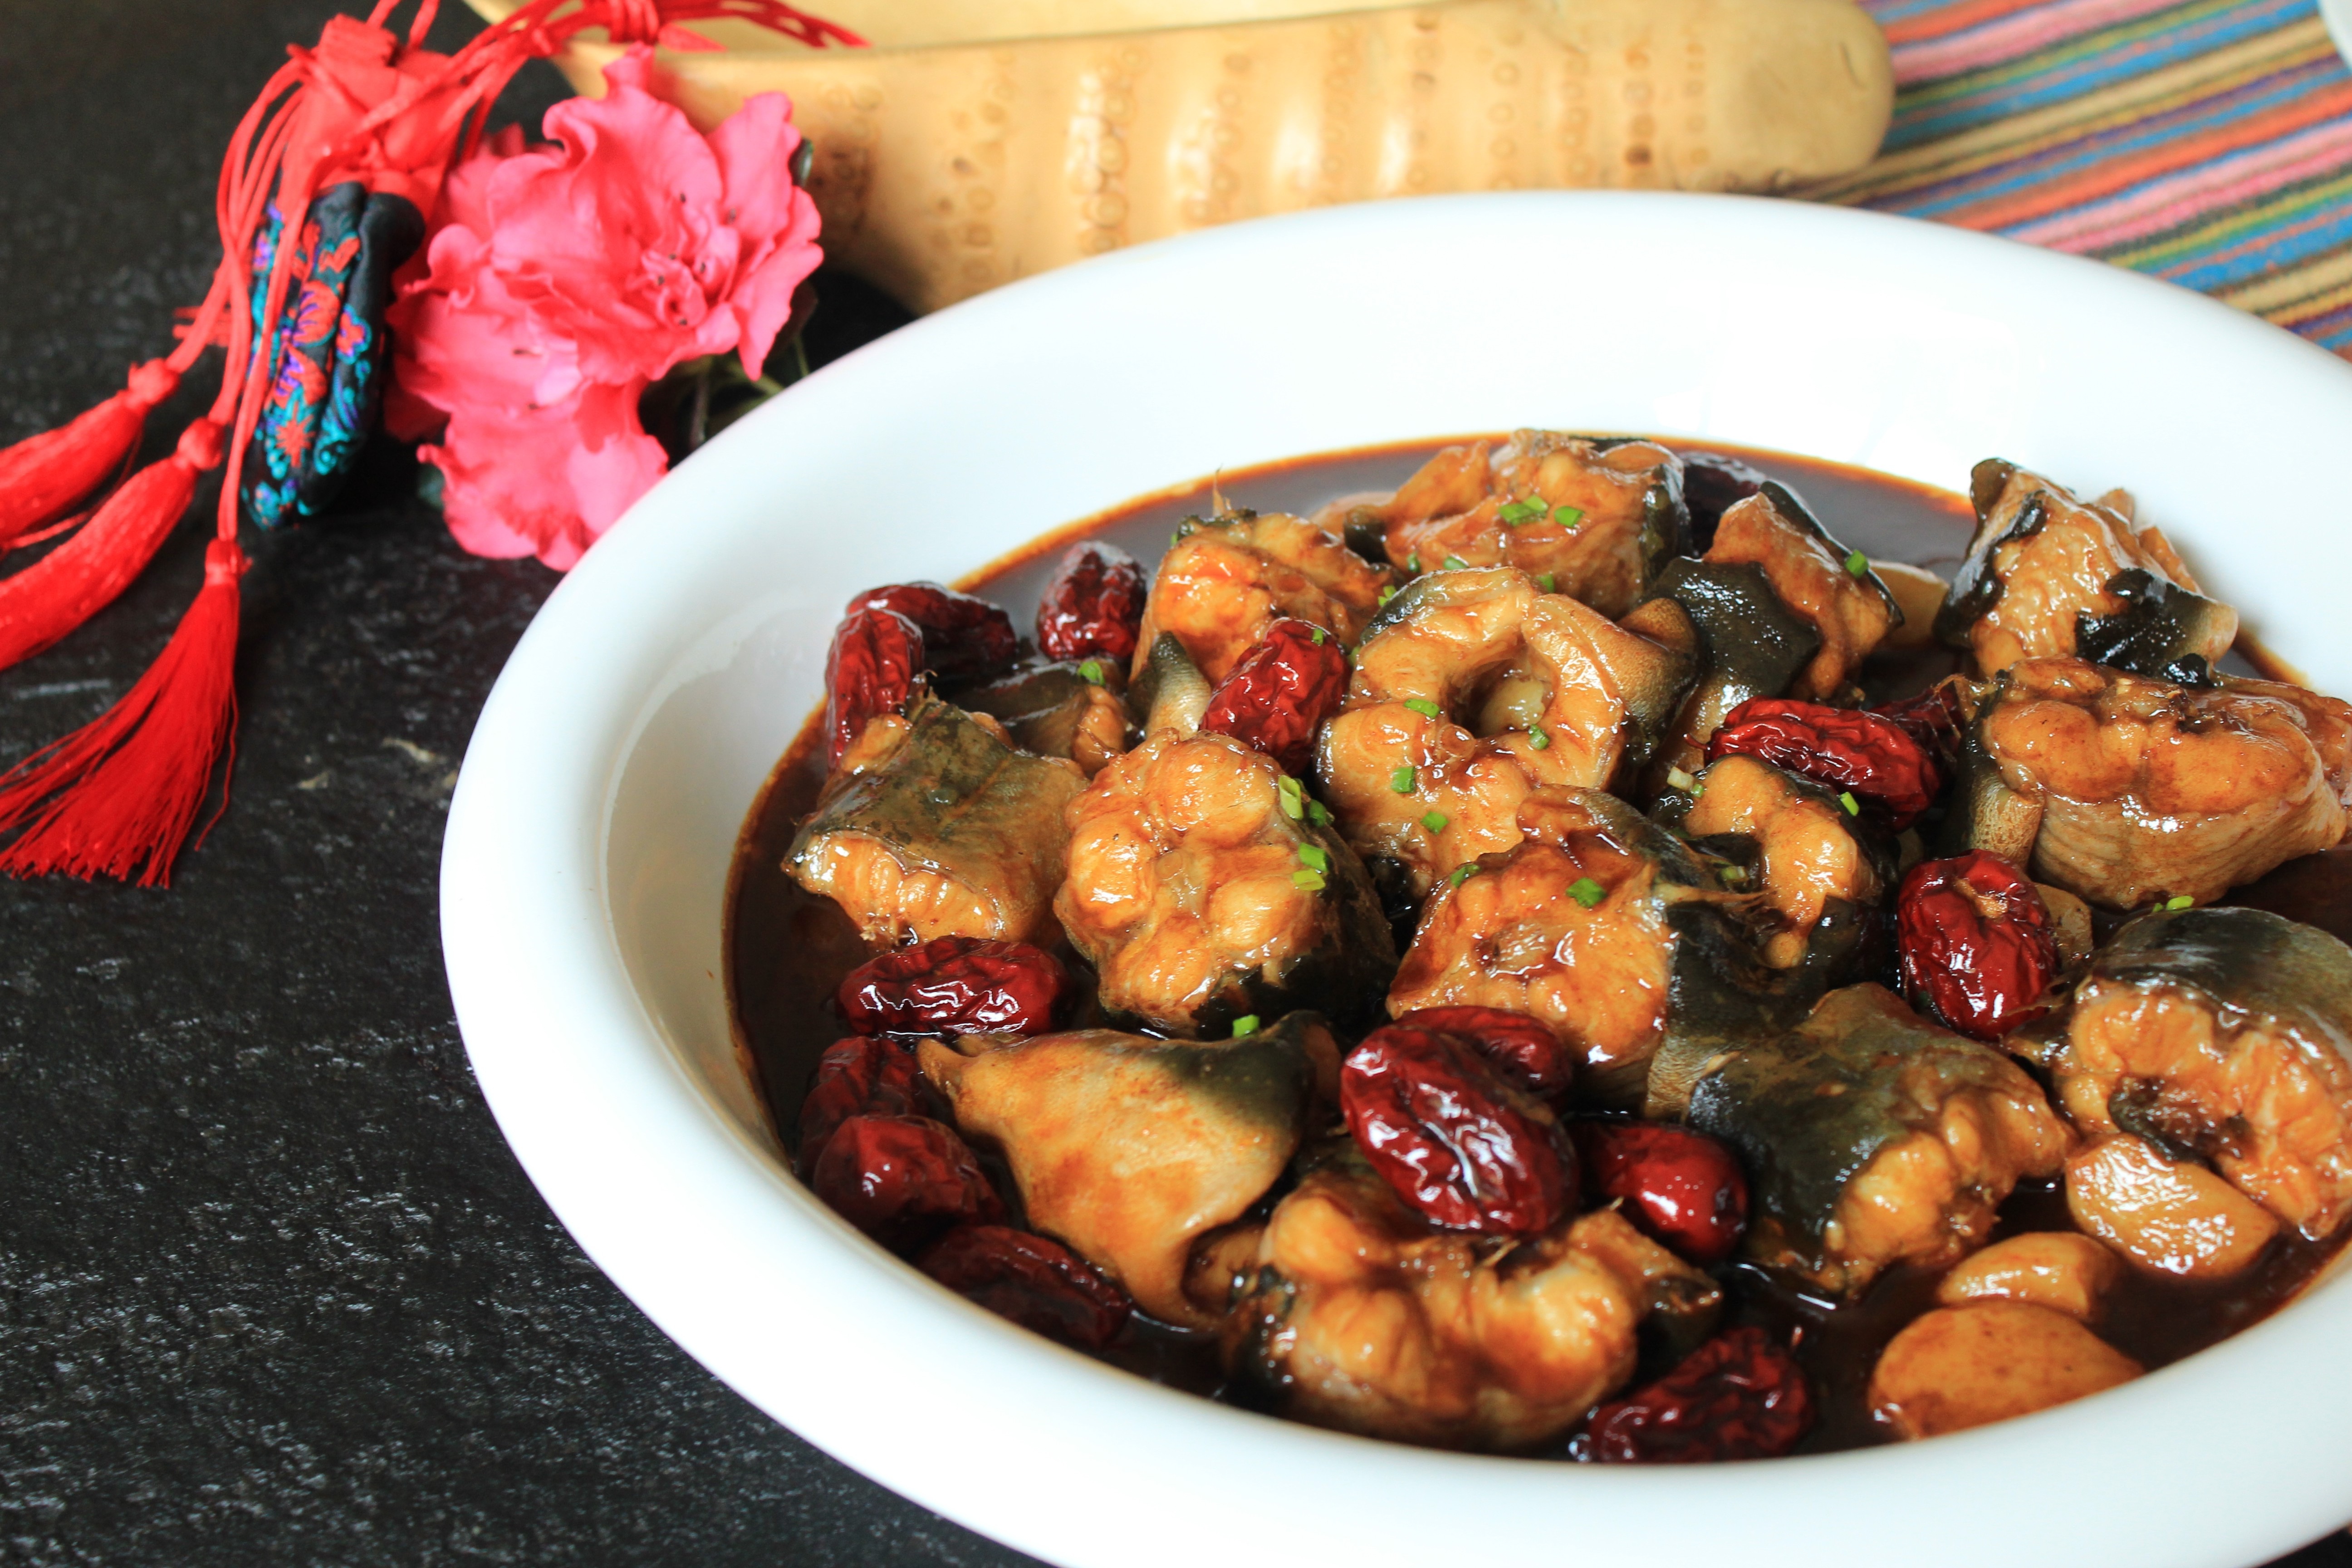
plant, dish, meal, food, produce, vegetable, fish, meat, cuisine, catering, diet, flowering plant, land plant